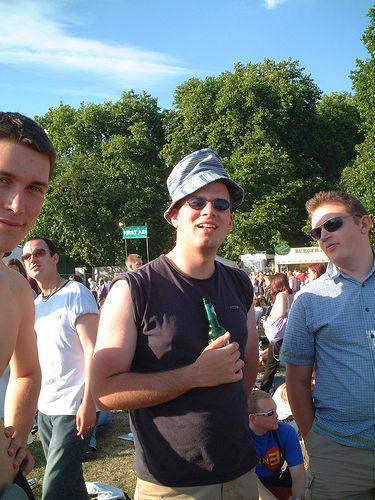
Weather: sun or clear